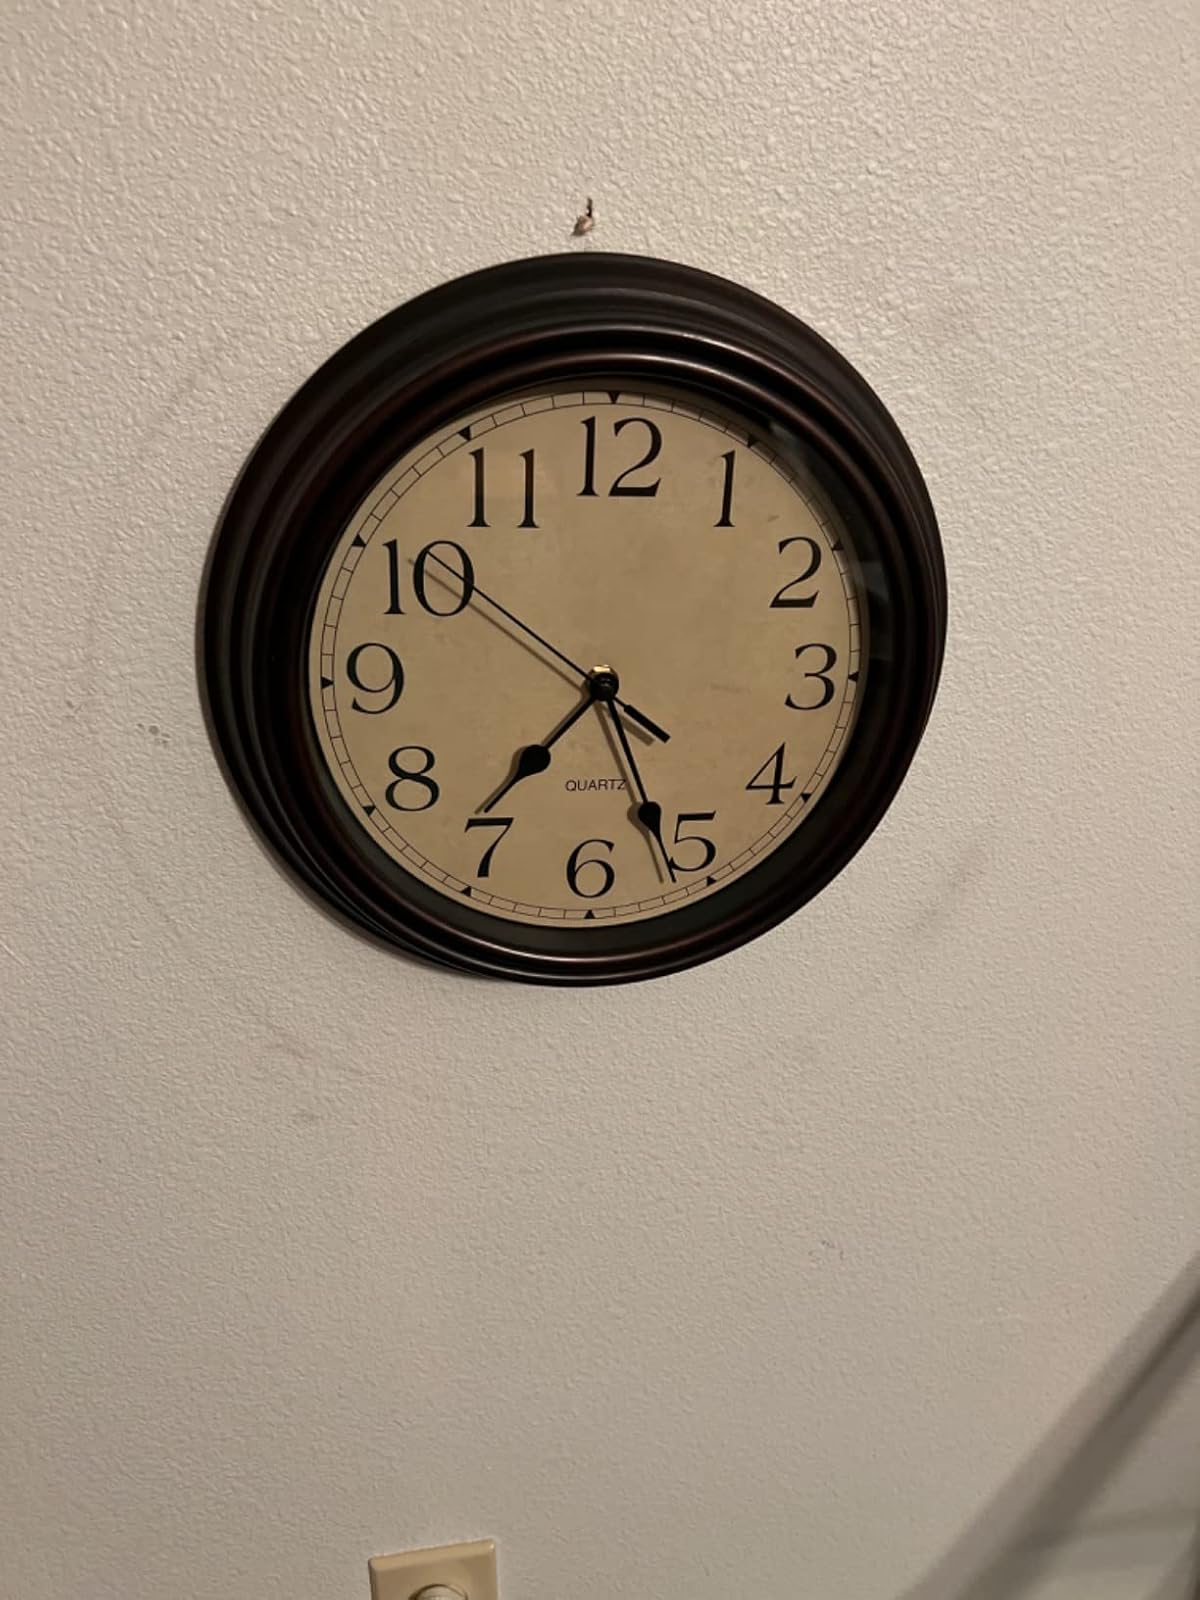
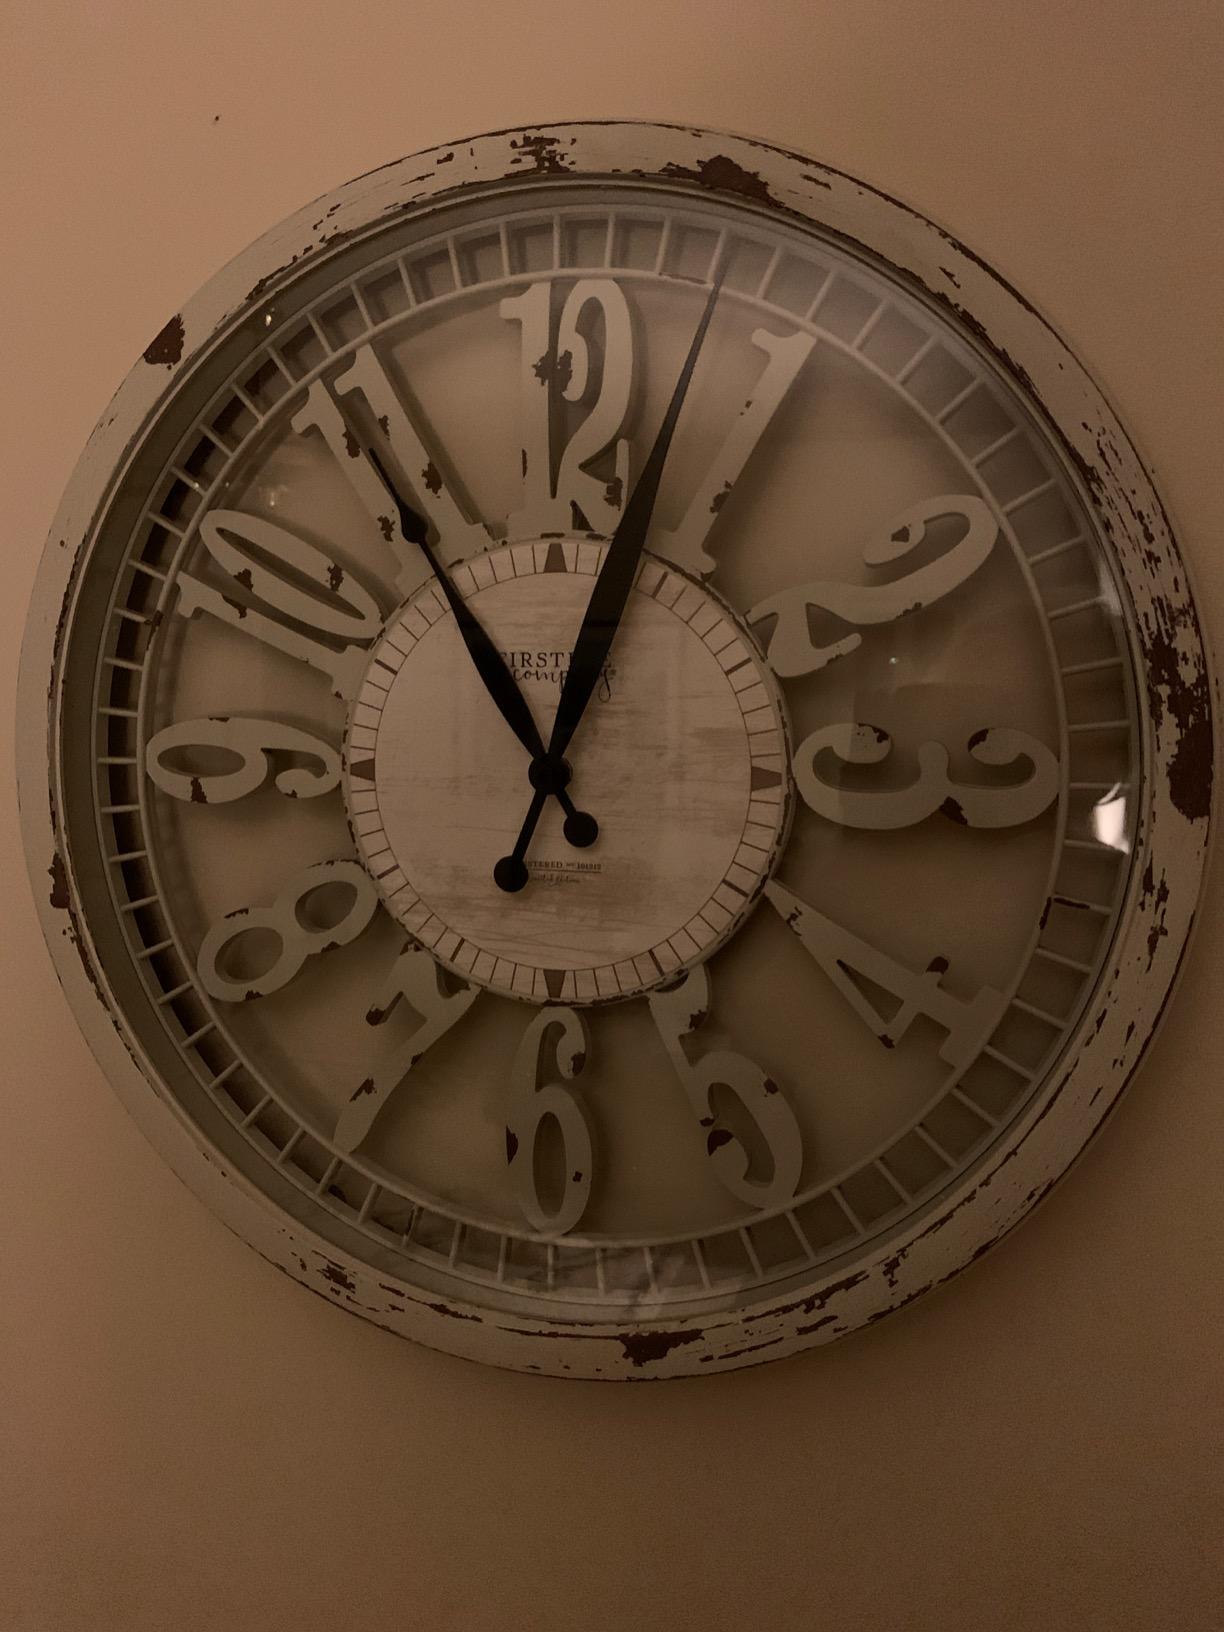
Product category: clock
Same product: no